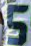
Number: 5